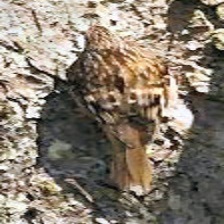
Species: BROWN CREPPER
Scientific name: CERTHIA AMERICANA